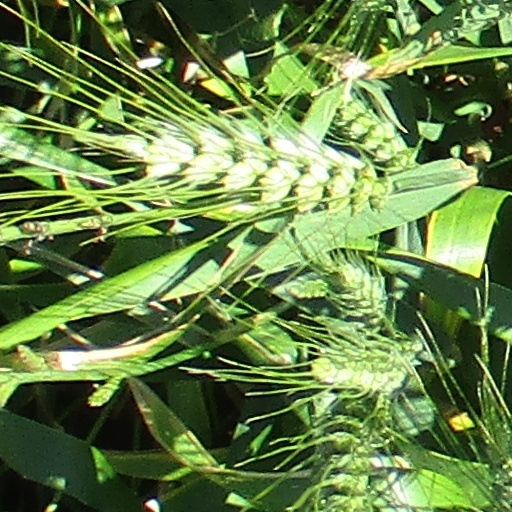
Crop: wheat